Queensland tick typhus

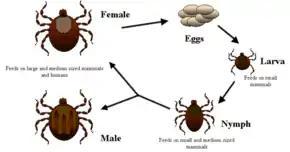
General life cycle of a typical tick

The tick life cycle consists of four stages: egg, larva, nymph, and adult. An adult female tick can lay over a thousand eggs in her lifetime. Once a tick hatches from an egg, it enters the larvae stage, where it must attach to any available host and begin feeding. After it has fed, it detaches and molts, entering the larger nymph stage. In this stage, it must reattach to a larger host and feed again, whereupon it detaches and molts again. This results in the adult stage, where it feeds one last time and can sexually reproduce.